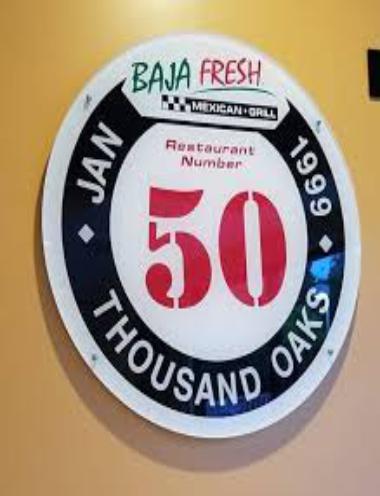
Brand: Baja Fresh
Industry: Food